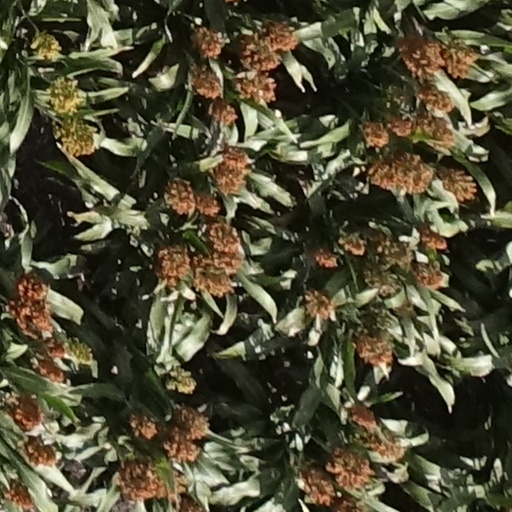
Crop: sorghum